Gene Upshaw

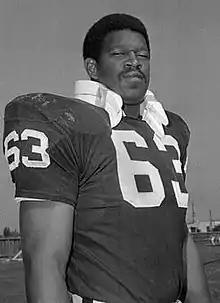
Upshaw during his time with the Oakland Raiders

Eugene Thurman Upshaw Jr. (August 15, 1945 – August 20, 2008) was an American professional football guard who played for the Oakland Raiders of the American Football League (AFL) and later the National Football League (NFL). He later served as the executive director of the National Football League Players Association (NFLPA). Upshaw was inducted into the Pro Football Hall of Fame in 1987 and is also the only player in NFL history to reach the Super Bowl with the same team in three different decades.